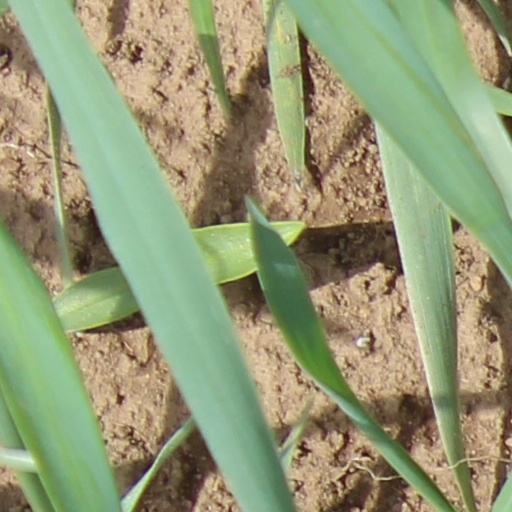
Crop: wheat